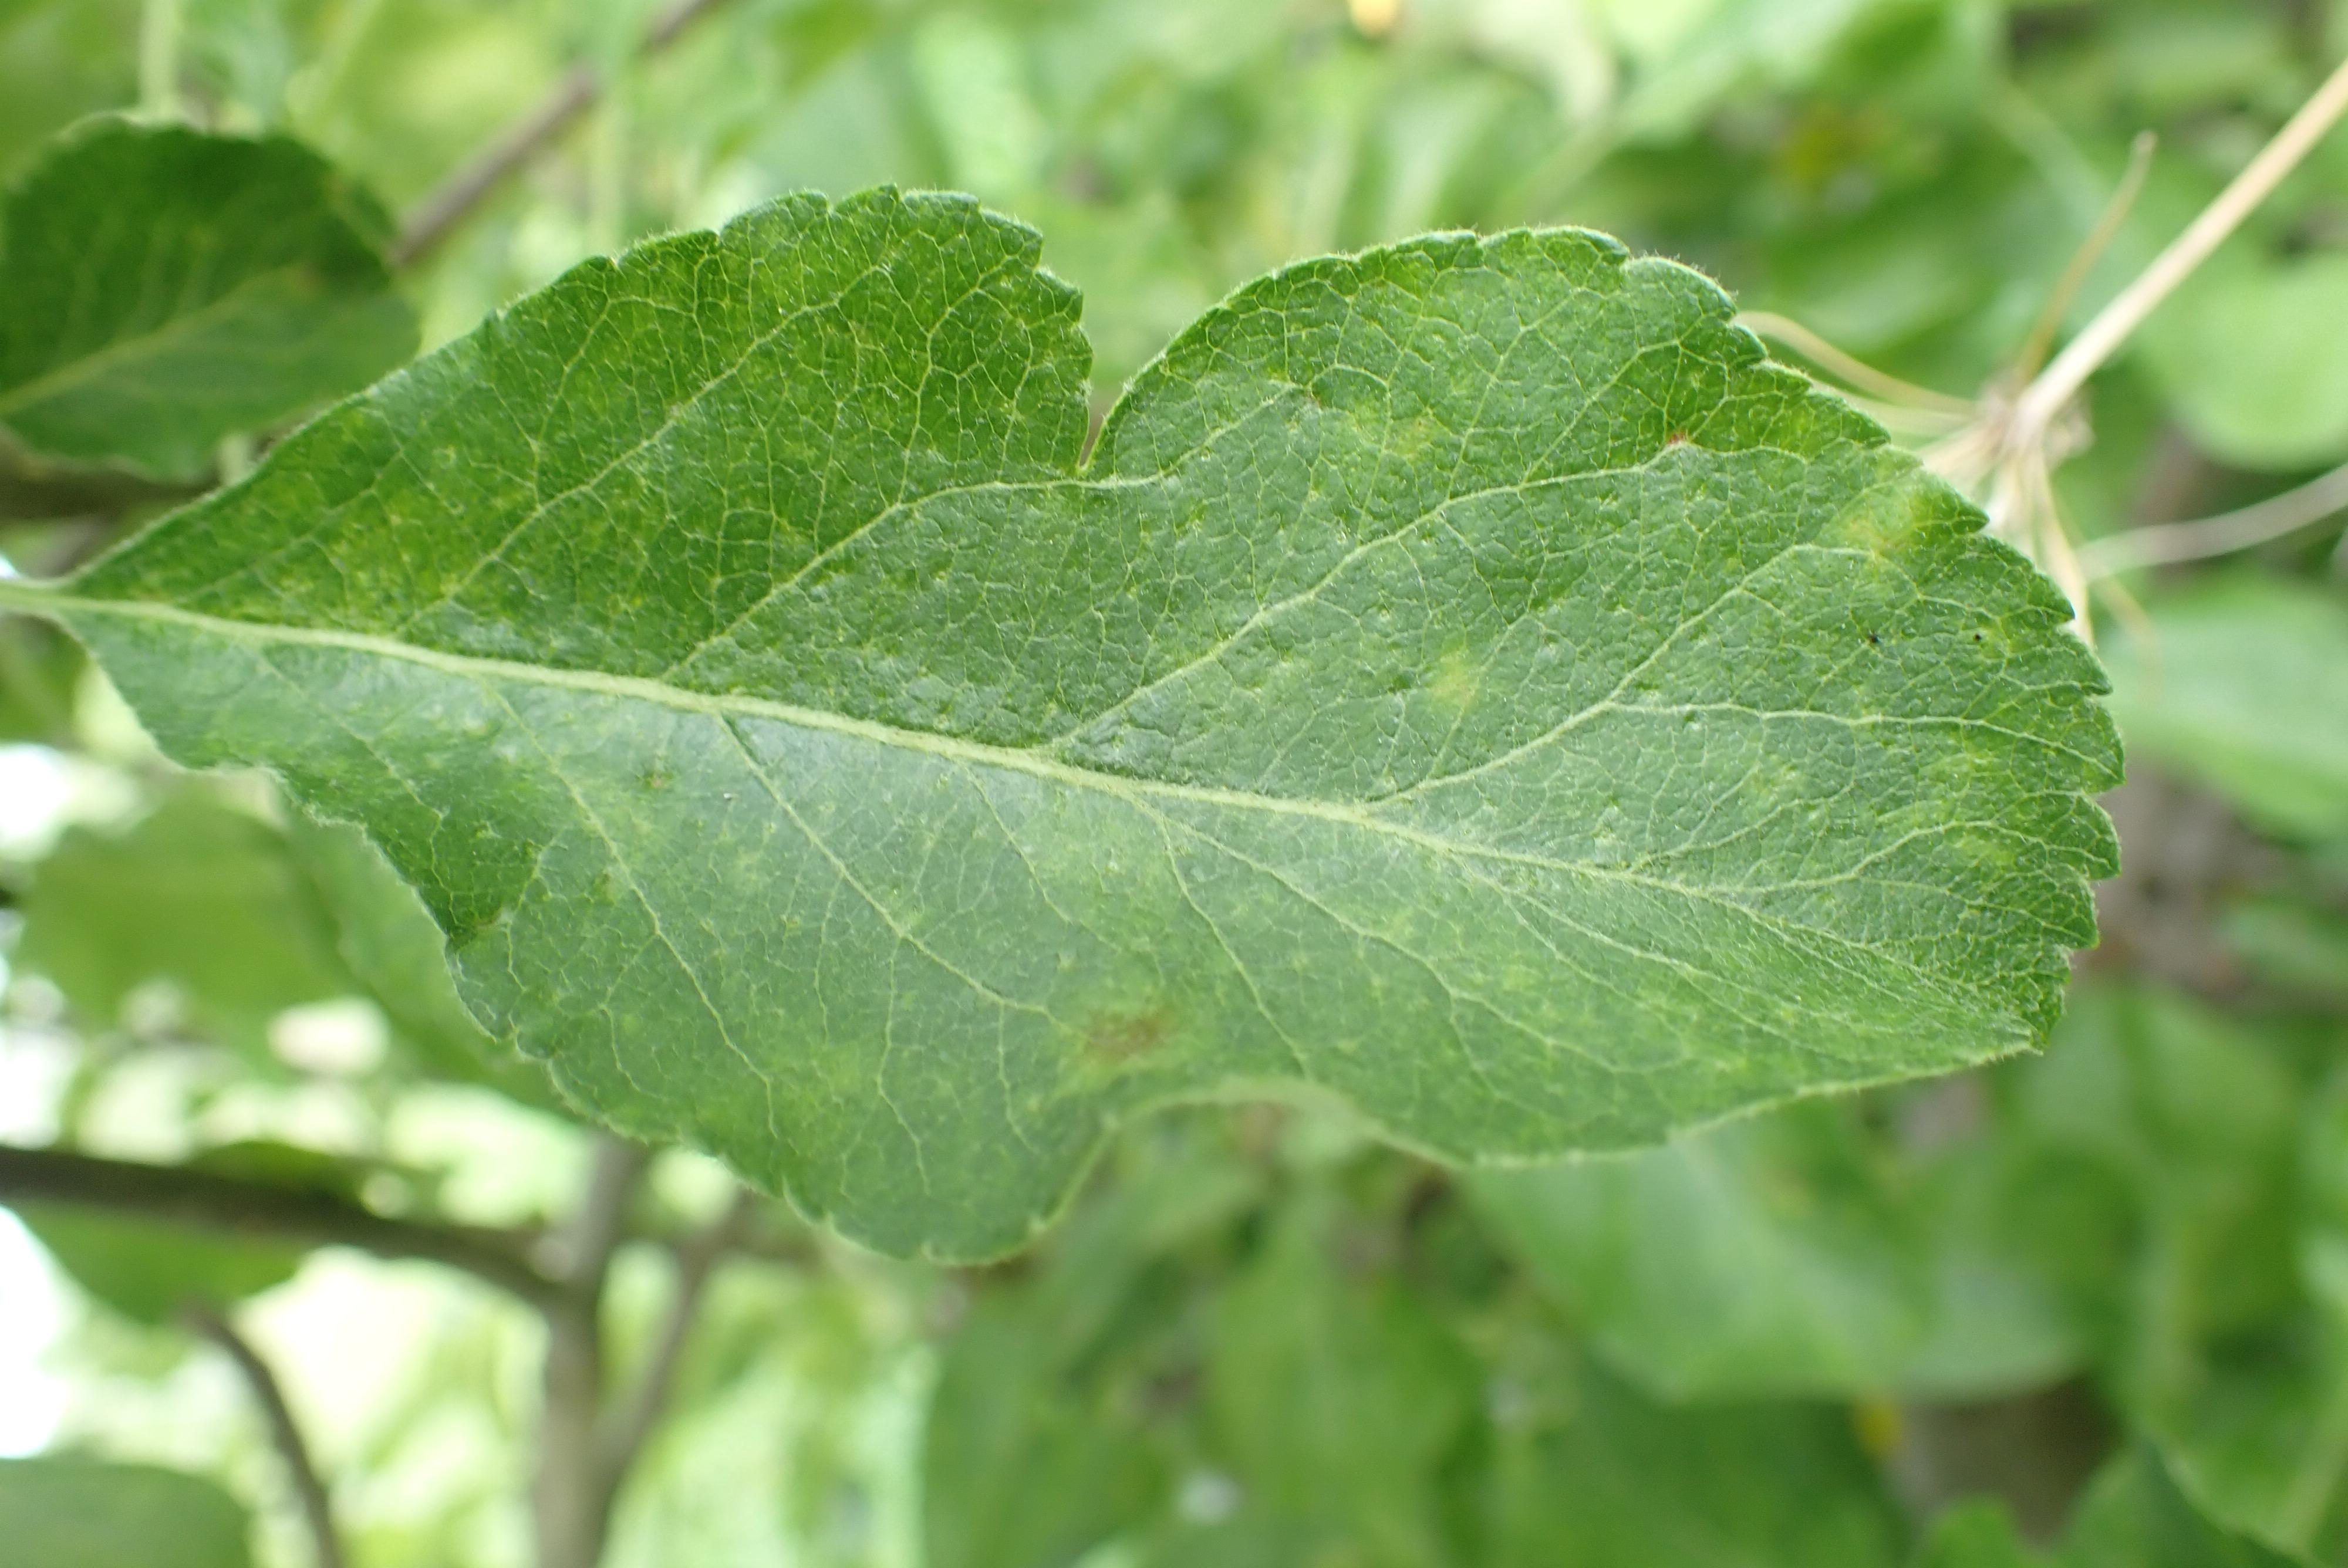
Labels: scab